Clare Boothe Luce

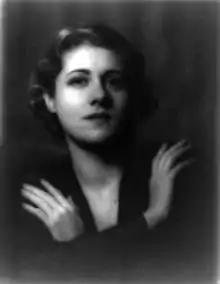
Clare Boothe as a young socialite in the 1920s

She attended the cathedral schools in Garden City and Tarrytown, New York, graduating first in her class in 1919 at 16. Her ambitious mother's initial plan for her was to become an actress. Clare understudied Mary Pickford on Broadway at age 10, and had her Broadway debut in Mrs. Henry B. Harris' production of "The Dummy" in 1914, a detective comedy. She then had a small part in Thomas Edison's 1915 movie, "The Heart of a Waif". After a tour of Europe with her mother and stepfather, Dr. Albert E. Austin, whom Ann Boothe married in 1919, she became interested in the women's suffrage movement, and she was hired by Alva Belmont to work for the National Woman's Party in Washington, D.C. and Seneca Falls, New York.